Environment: real
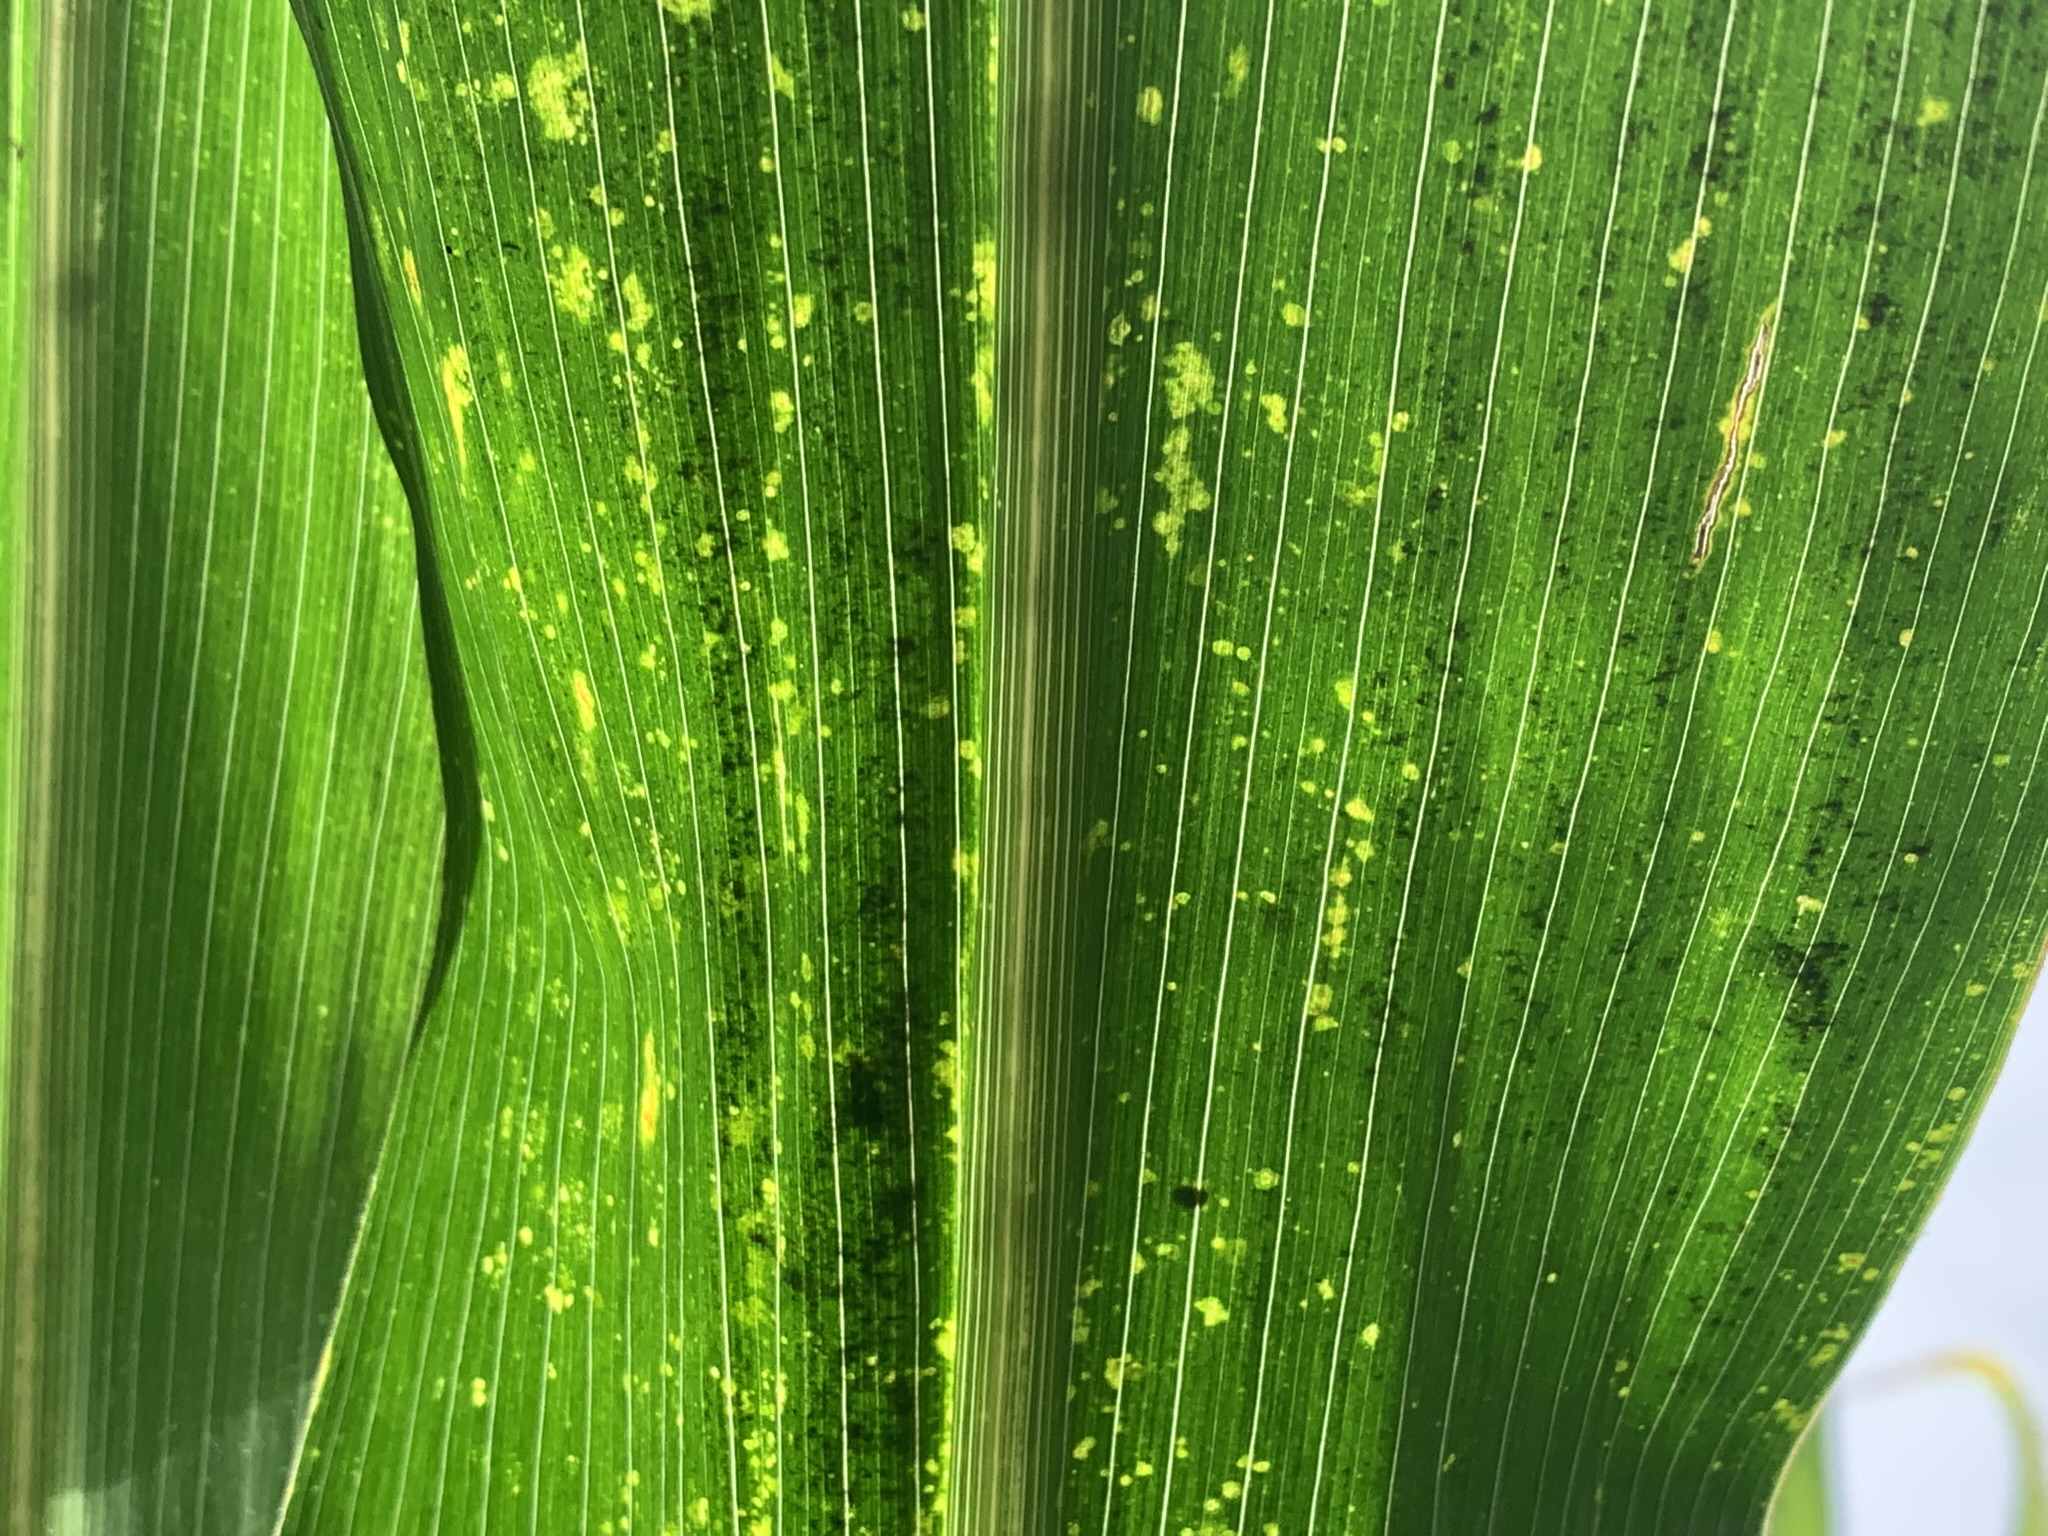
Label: lethal_necrosis